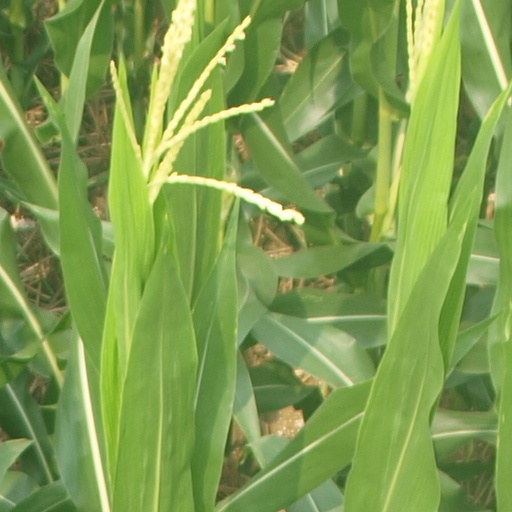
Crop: maize; corn